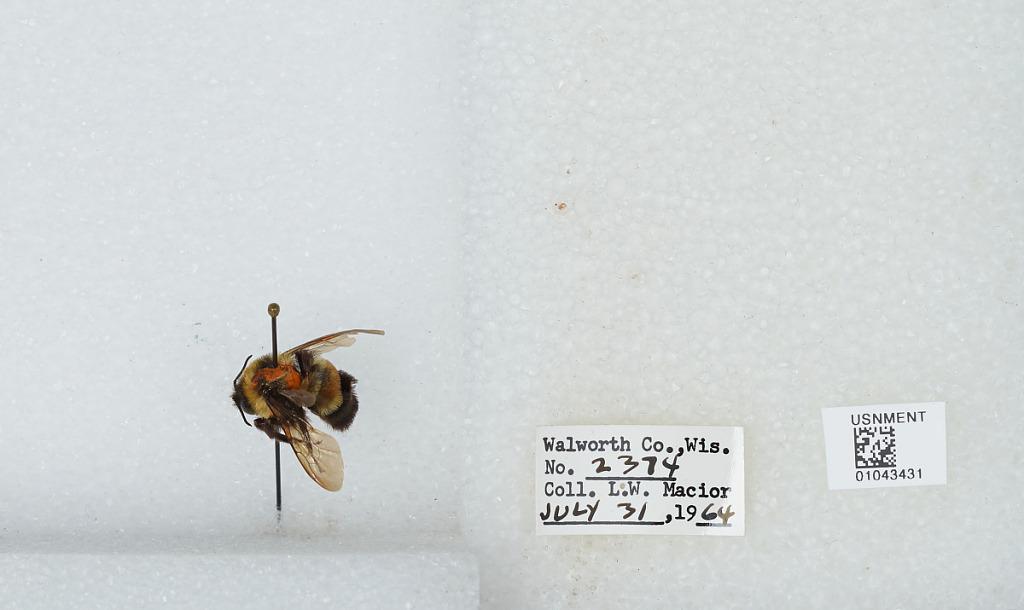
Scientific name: Bombus (Bombus) affinis Cresson
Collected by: L. Macior
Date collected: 1964-7-31
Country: United States
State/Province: Wisconsin
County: Walworth
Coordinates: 42.67, -88.54